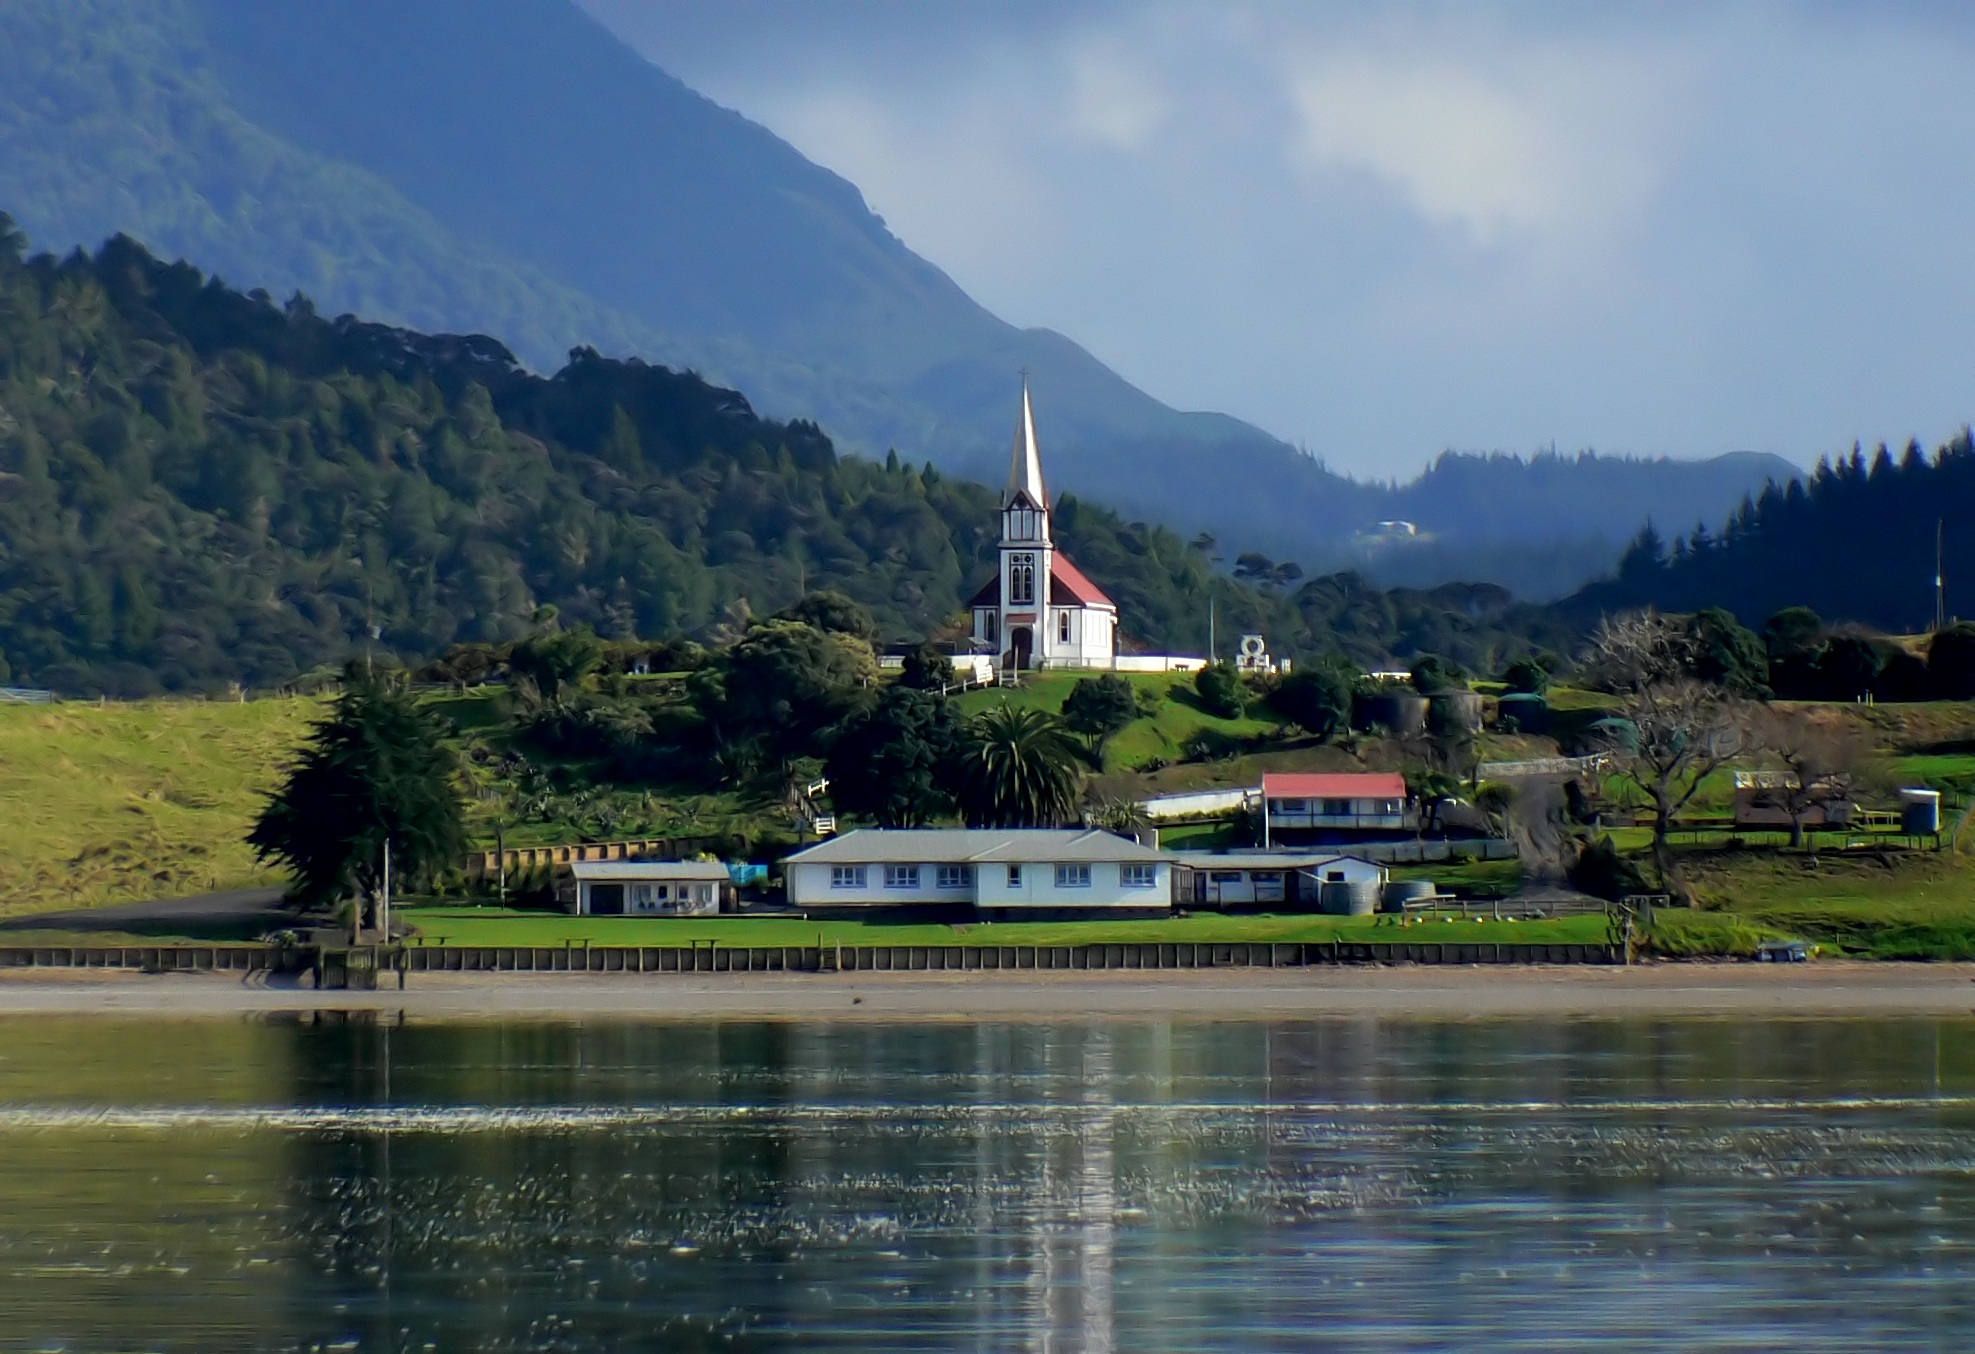
mountain, lake, river, mountain range, vacation, reflection, vehicle, fjord, reservoir, alps, northlandnewzealand, hokangianewzealand, loch, mountainous landforms